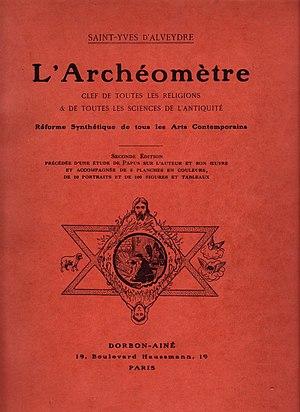
L'ARCHÉOMÈTRE, Clef de toutes les Religions &amp
Le terme synarchie a deux acceptions différentes :
L'Archéomètre est un ouvrage de Saint-Yves d'Alveydre publié à titre posthume en 1911. Ce livre n'était qu'un projet que Saint-Yves d'Alveydre n'a pas a eu le temps de terminer.
Joseph Alexandre Saint-Yves, né le 26 mars 1842, à Paris et mort le 5 février 1909 à Pau, est un érudit, poète et écrivain français.